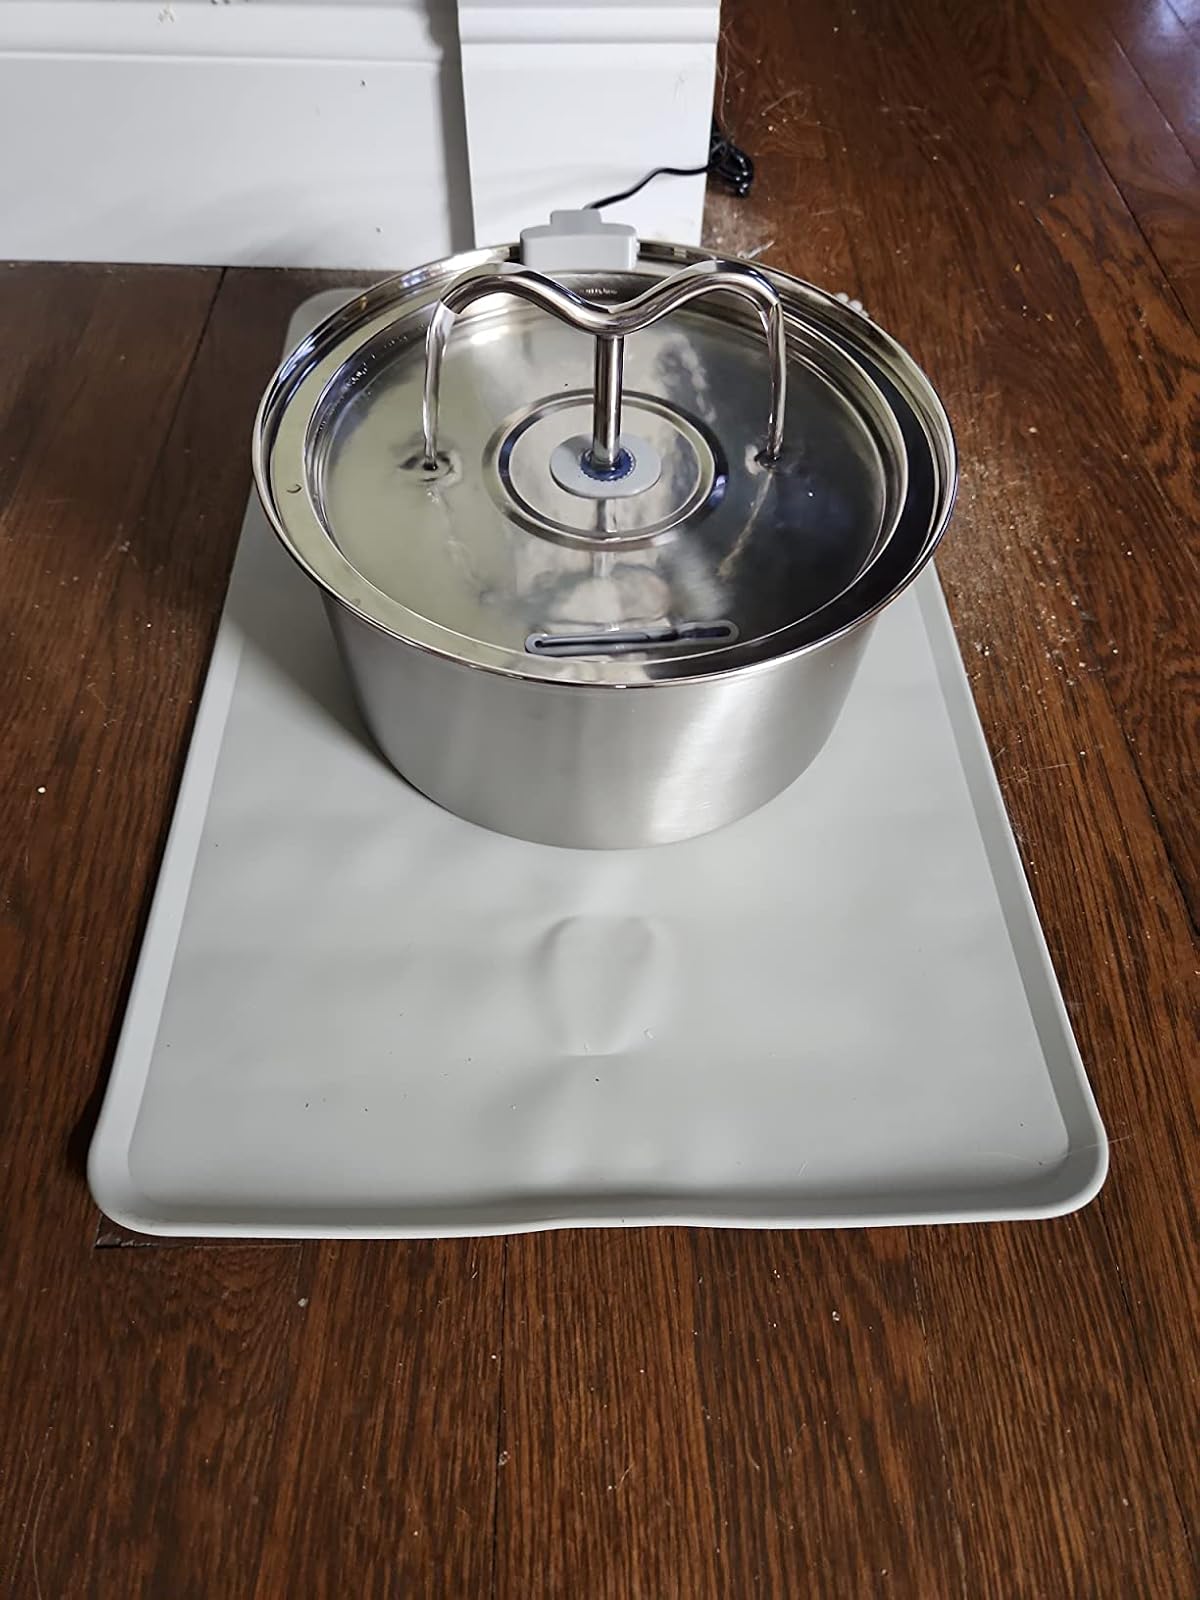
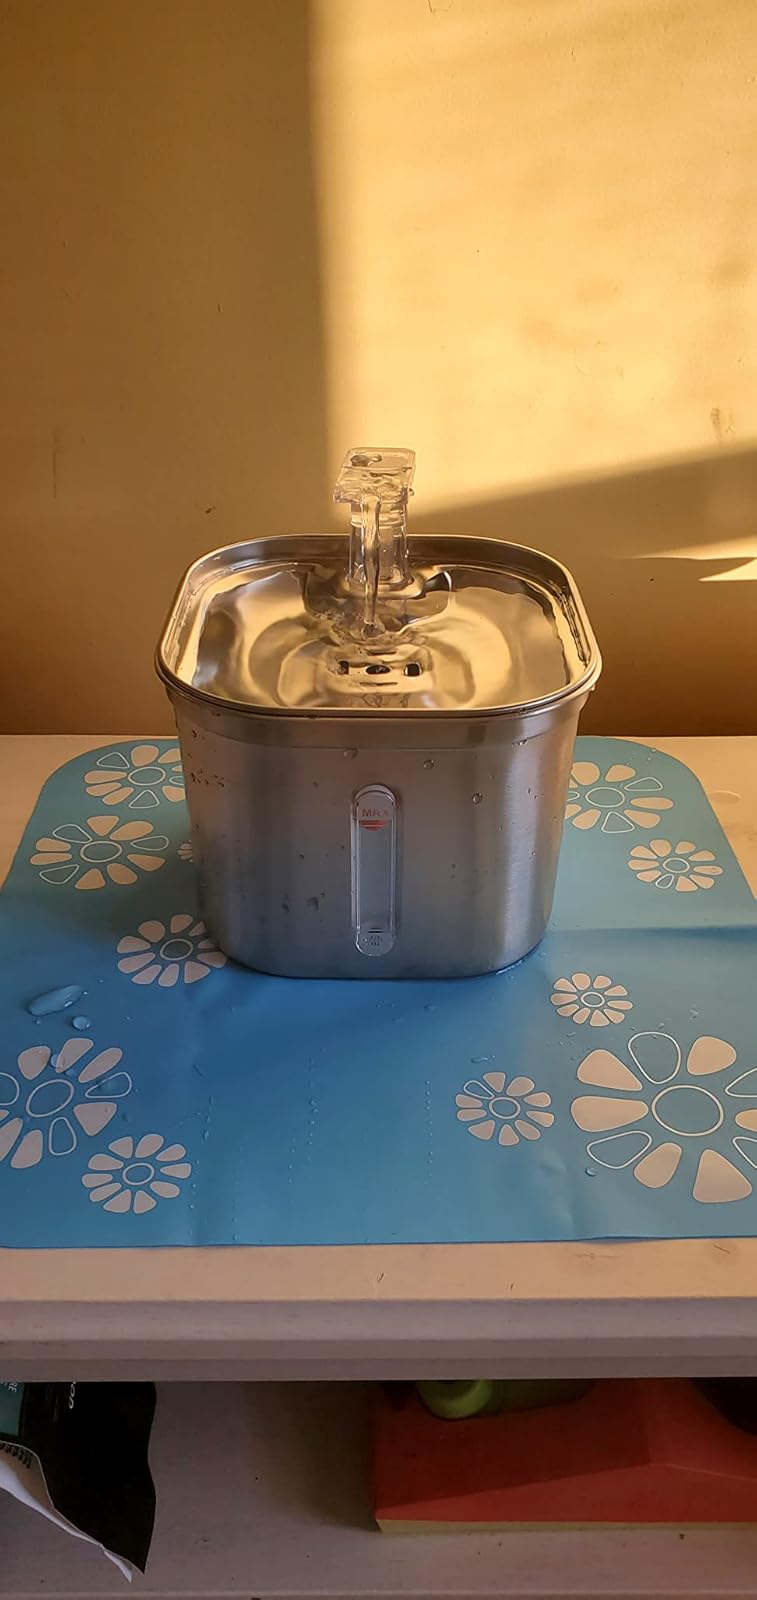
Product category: items_bowl
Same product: no